Claudio Monteverdi

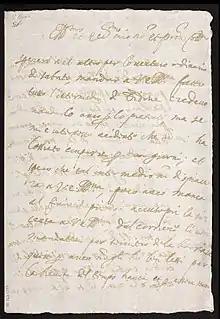
Letter from Monteverdi to Enzo Bentivoglio in Ferrara, 18 September 1627, (British Library, MS Mus. 1707), discussing the composer's "intermezzo, Didone ed Enea"

At the turn of the 17th century, Monteverdi found himself the target of musical controversy. The influential Bolognese theorist Giovanni Maria Artusi attacked Monteverdi's music (without naming the composer) in his work "L'Artusi, overo Delle imperfettioni della moderna musica (Artusi, or On the imperfections of modern music)" of 1600, followed by a sequel in 1603. Artusi cited extracts from Monteverdi's works not yet published (they later formed parts of his fourth and fifth books of madrigals of 1603 and 1605), condemning their use of harmony and their innovations in use of musical modes, compared to orthodox polyphonic practice of the sixteenth century. Artusi attempted to correspond with Monteverdi on these issues; the composer refused to respond, but found a champion in a pseudonymous supporter, "L'Ottuso Academico" ("The Obtuse Academic"). Eventually Monteverdi replied in the preface to the fifth book of madrigals that his duties at court prevented him from a detailed reply; but in a note to "the studious reader", he claimed that he would shortly publish a response, "Seconda Pratica, overo Perfettione della Moderna Musica (The Second Style, or Perfection of Modern Music)". This work never appeared, but a later publication by Claudio's brother Giulio Cesare made it clear that the "seconda pratica" which Monteverdi defended was not seen by him as a radical change or his own invention, but was an evolution from previous styles ("prima pratica") which was complementary to them.